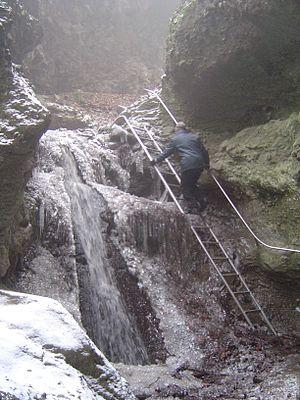
Gorges du Rám près de Dömös en Hongrie
Dömös est un village et une commune du comitat de Komárom-Esztergom en Hongrie.